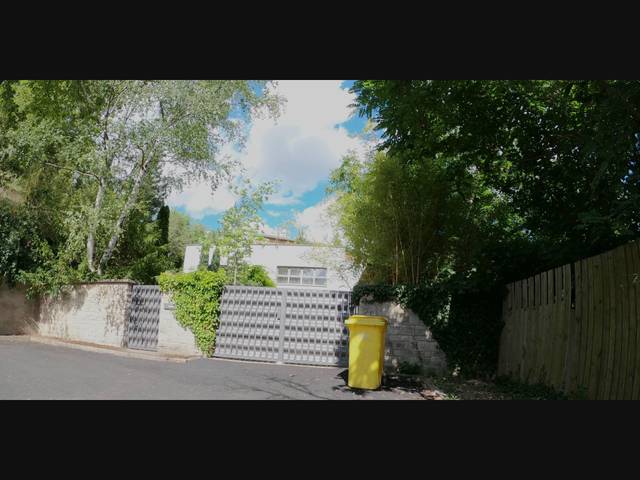
Region: Germany
Coordinates: 50.937, 11.572